Crime in Paradise

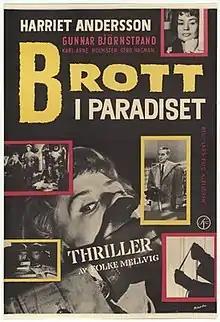

Crime in Paradise (Swedish: Brott i paradiset) is a 1959 Swedish crime thriller film directed by Lars-Eric Kjellgren and starring Harriet Andersson, Gunnar Björnstrand and Karl-Arne Holmsten. It was shot at the Råsunda Studios in Stockholm and on location around the city. The film's sets were designed by the art director P.A. Lundgren.